Claudio Abbado

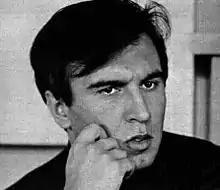
Claudio Abbado in 1965

Abbado studied piano, composition, and conducting at the Milan Conservatory, and graduated with a degree in piano in 1955. The following year, he studied conducting with Hans Swarowsky at the Vienna Academy of Music, on the recommendation of Zubin Mehta. Abbado and Mehta both joined the academy chorus to be able to watch such conductors as Bruno Walter and Herbert von Karajan in rehearsal. He also spent time at the Chigiana Academy in Siena.